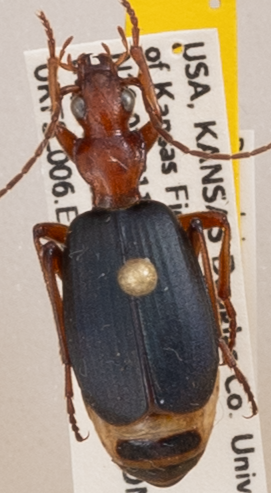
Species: Brachinus alternans
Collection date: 2022-06-29
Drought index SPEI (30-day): -0.8
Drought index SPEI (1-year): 0.32
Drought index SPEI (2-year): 0.47